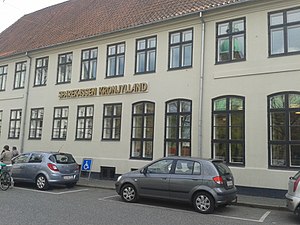
Otto Mønsted / Otto Mønsted A/S
I dag huser den nyopførte bygning på Vestergade 11 Sparekassen Kronjylland. Adressen tilhørte før Aarhus Butterine Company.
I dag huser Sparekassen Kronjylland den nyopførte bygning på Vester 11, hvor Aarhus Butterine Company lå.
Rasmus Otto Mønsted var dansk storkøbmand og fabrikant.